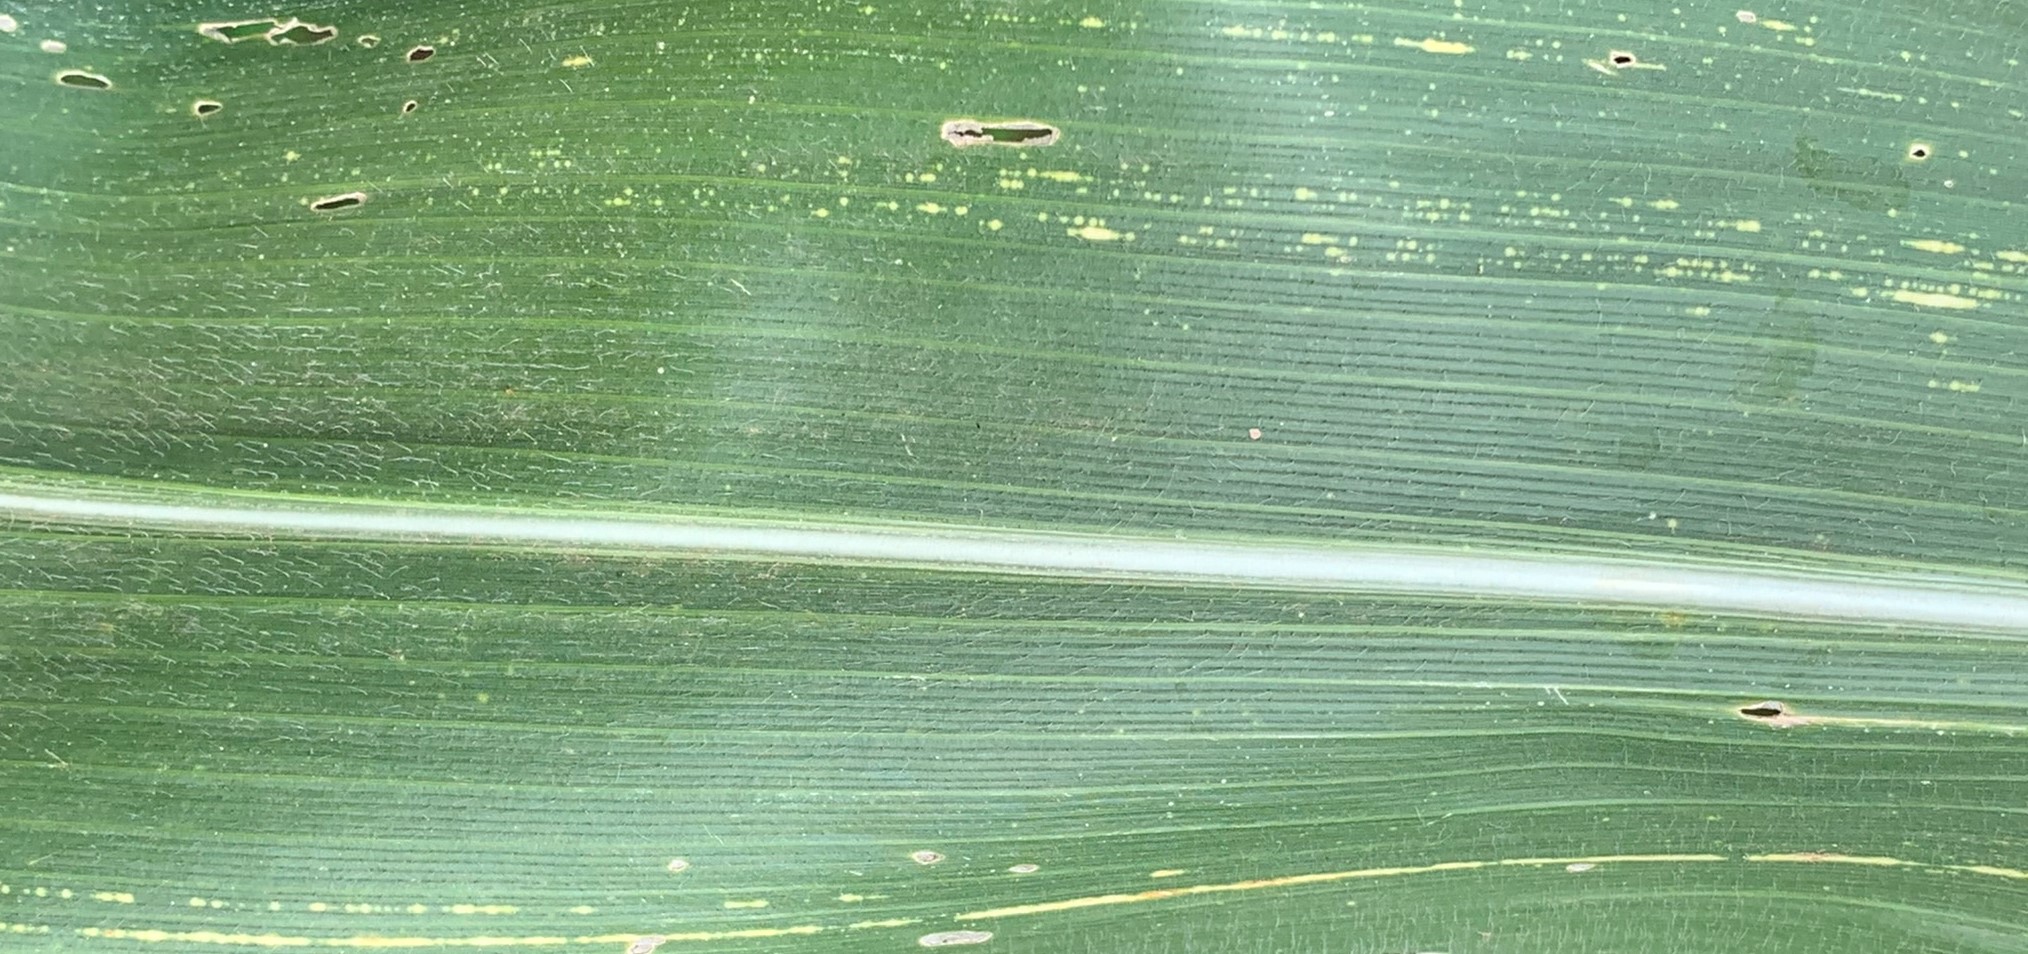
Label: MSV